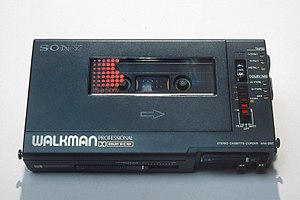
Walkman
En walkman er en transportabel kassettebåndafspiller, introduceret af Sony sidst i 1970'erne. Man satte fx afspilleren i bukselinningen eller i en lomme og hørte bånd via hovedtelefoner. I dag er walkman'en nærmest en kuriositet fra 'gamle dage', da den er blevet afløst af f.eks. discman og MP3-afspiller.